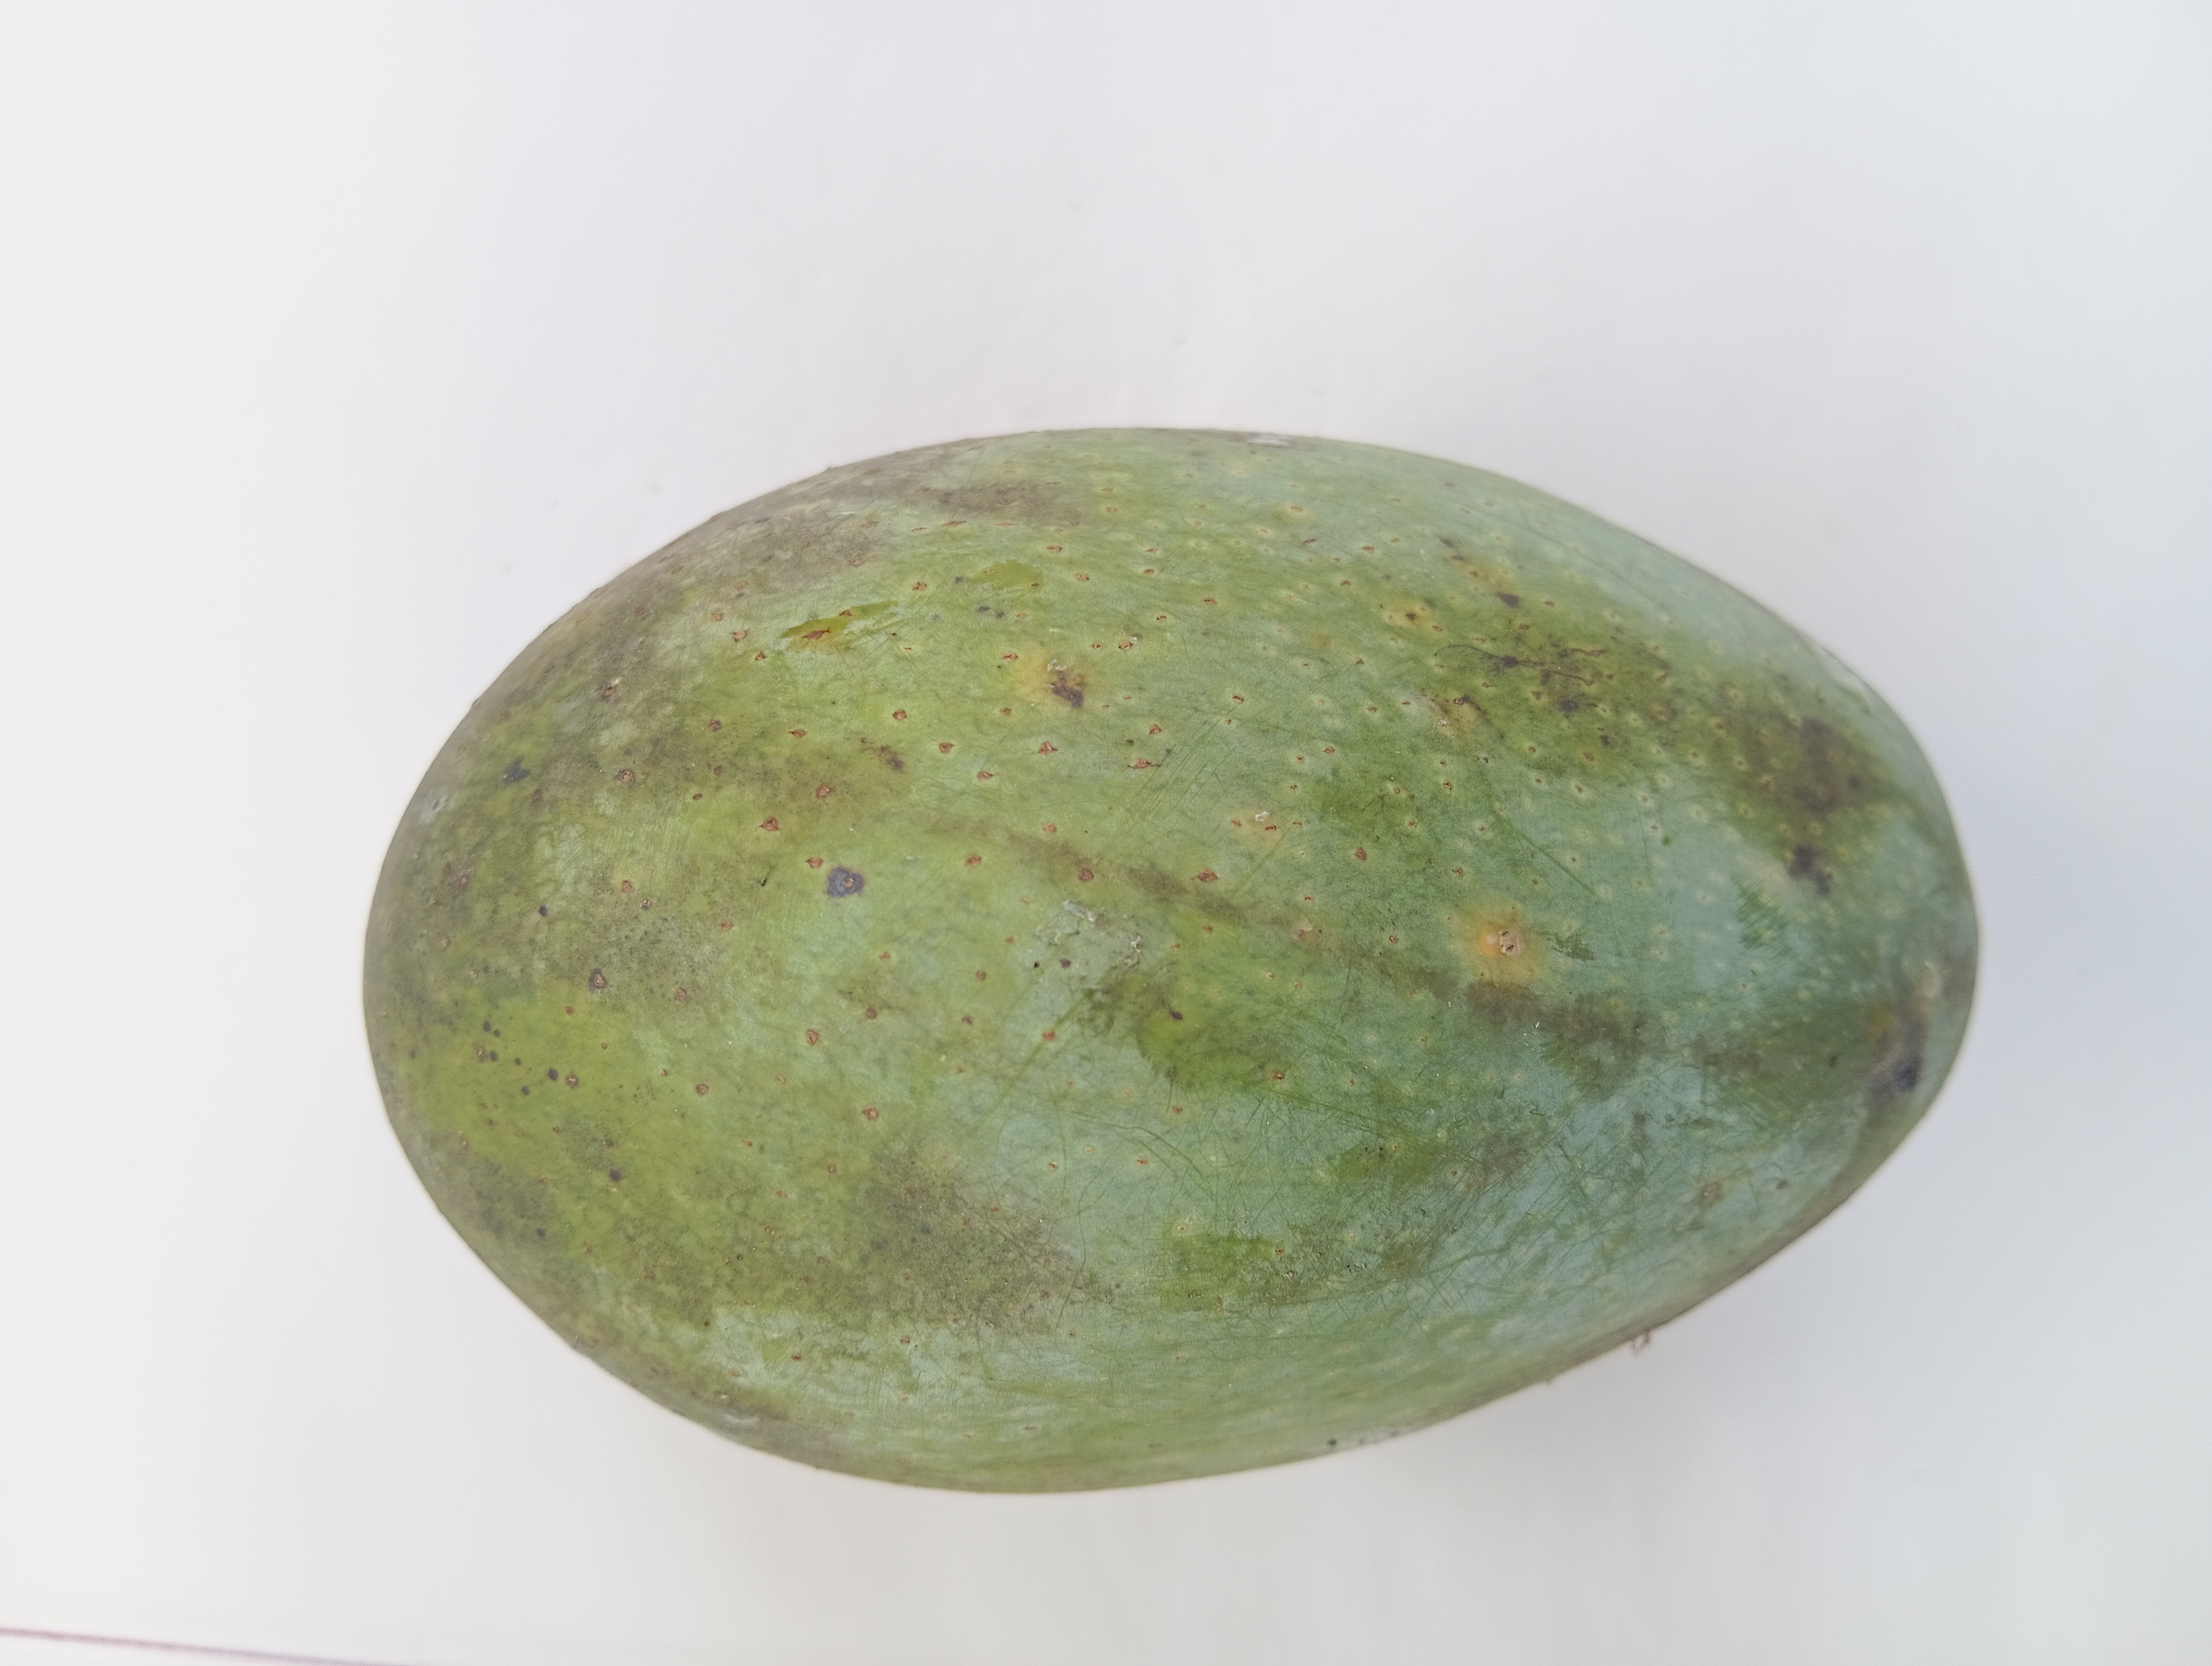
Mango variety: Fazli